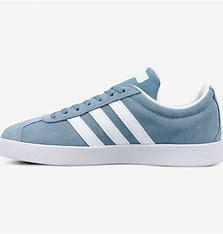
Brand: Adidas
Model: VL Court 2